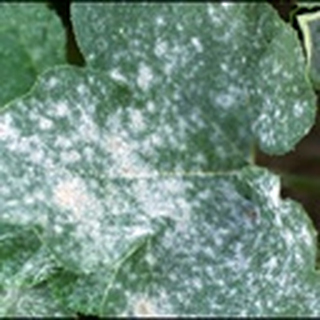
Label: cotton_powdery_mildew